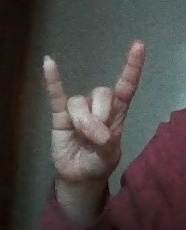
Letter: la